2022 24 Hours of Daytona

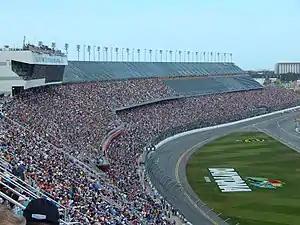
Daytona International Speedway, where the race was held

NASCAR founder Bill France Sr., who built Daytona International Speedway in 1959, conceived of the 24 Hours of Daytona to attract European sports-car endurance racing to the United States and provide international exposure to the speedway. It is informally considered part of the Triple Crown of Endurance Racing, with the 12 Hours of Sebring and the 24 Hours of Le Mans.